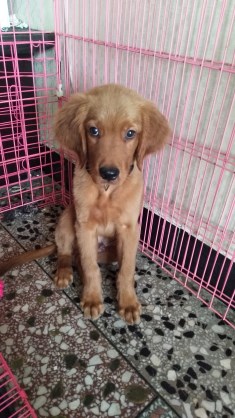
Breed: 5355-n000126-golden_retriever